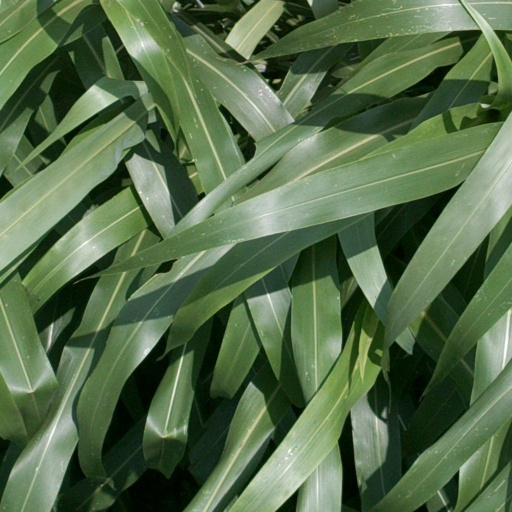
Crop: sorghum